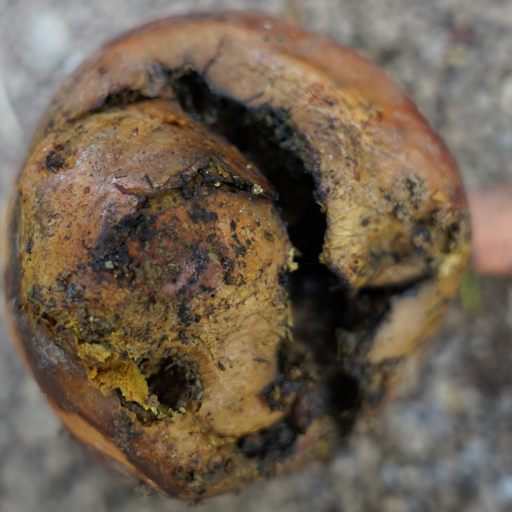
Label: Ectomyelois ceratoniae